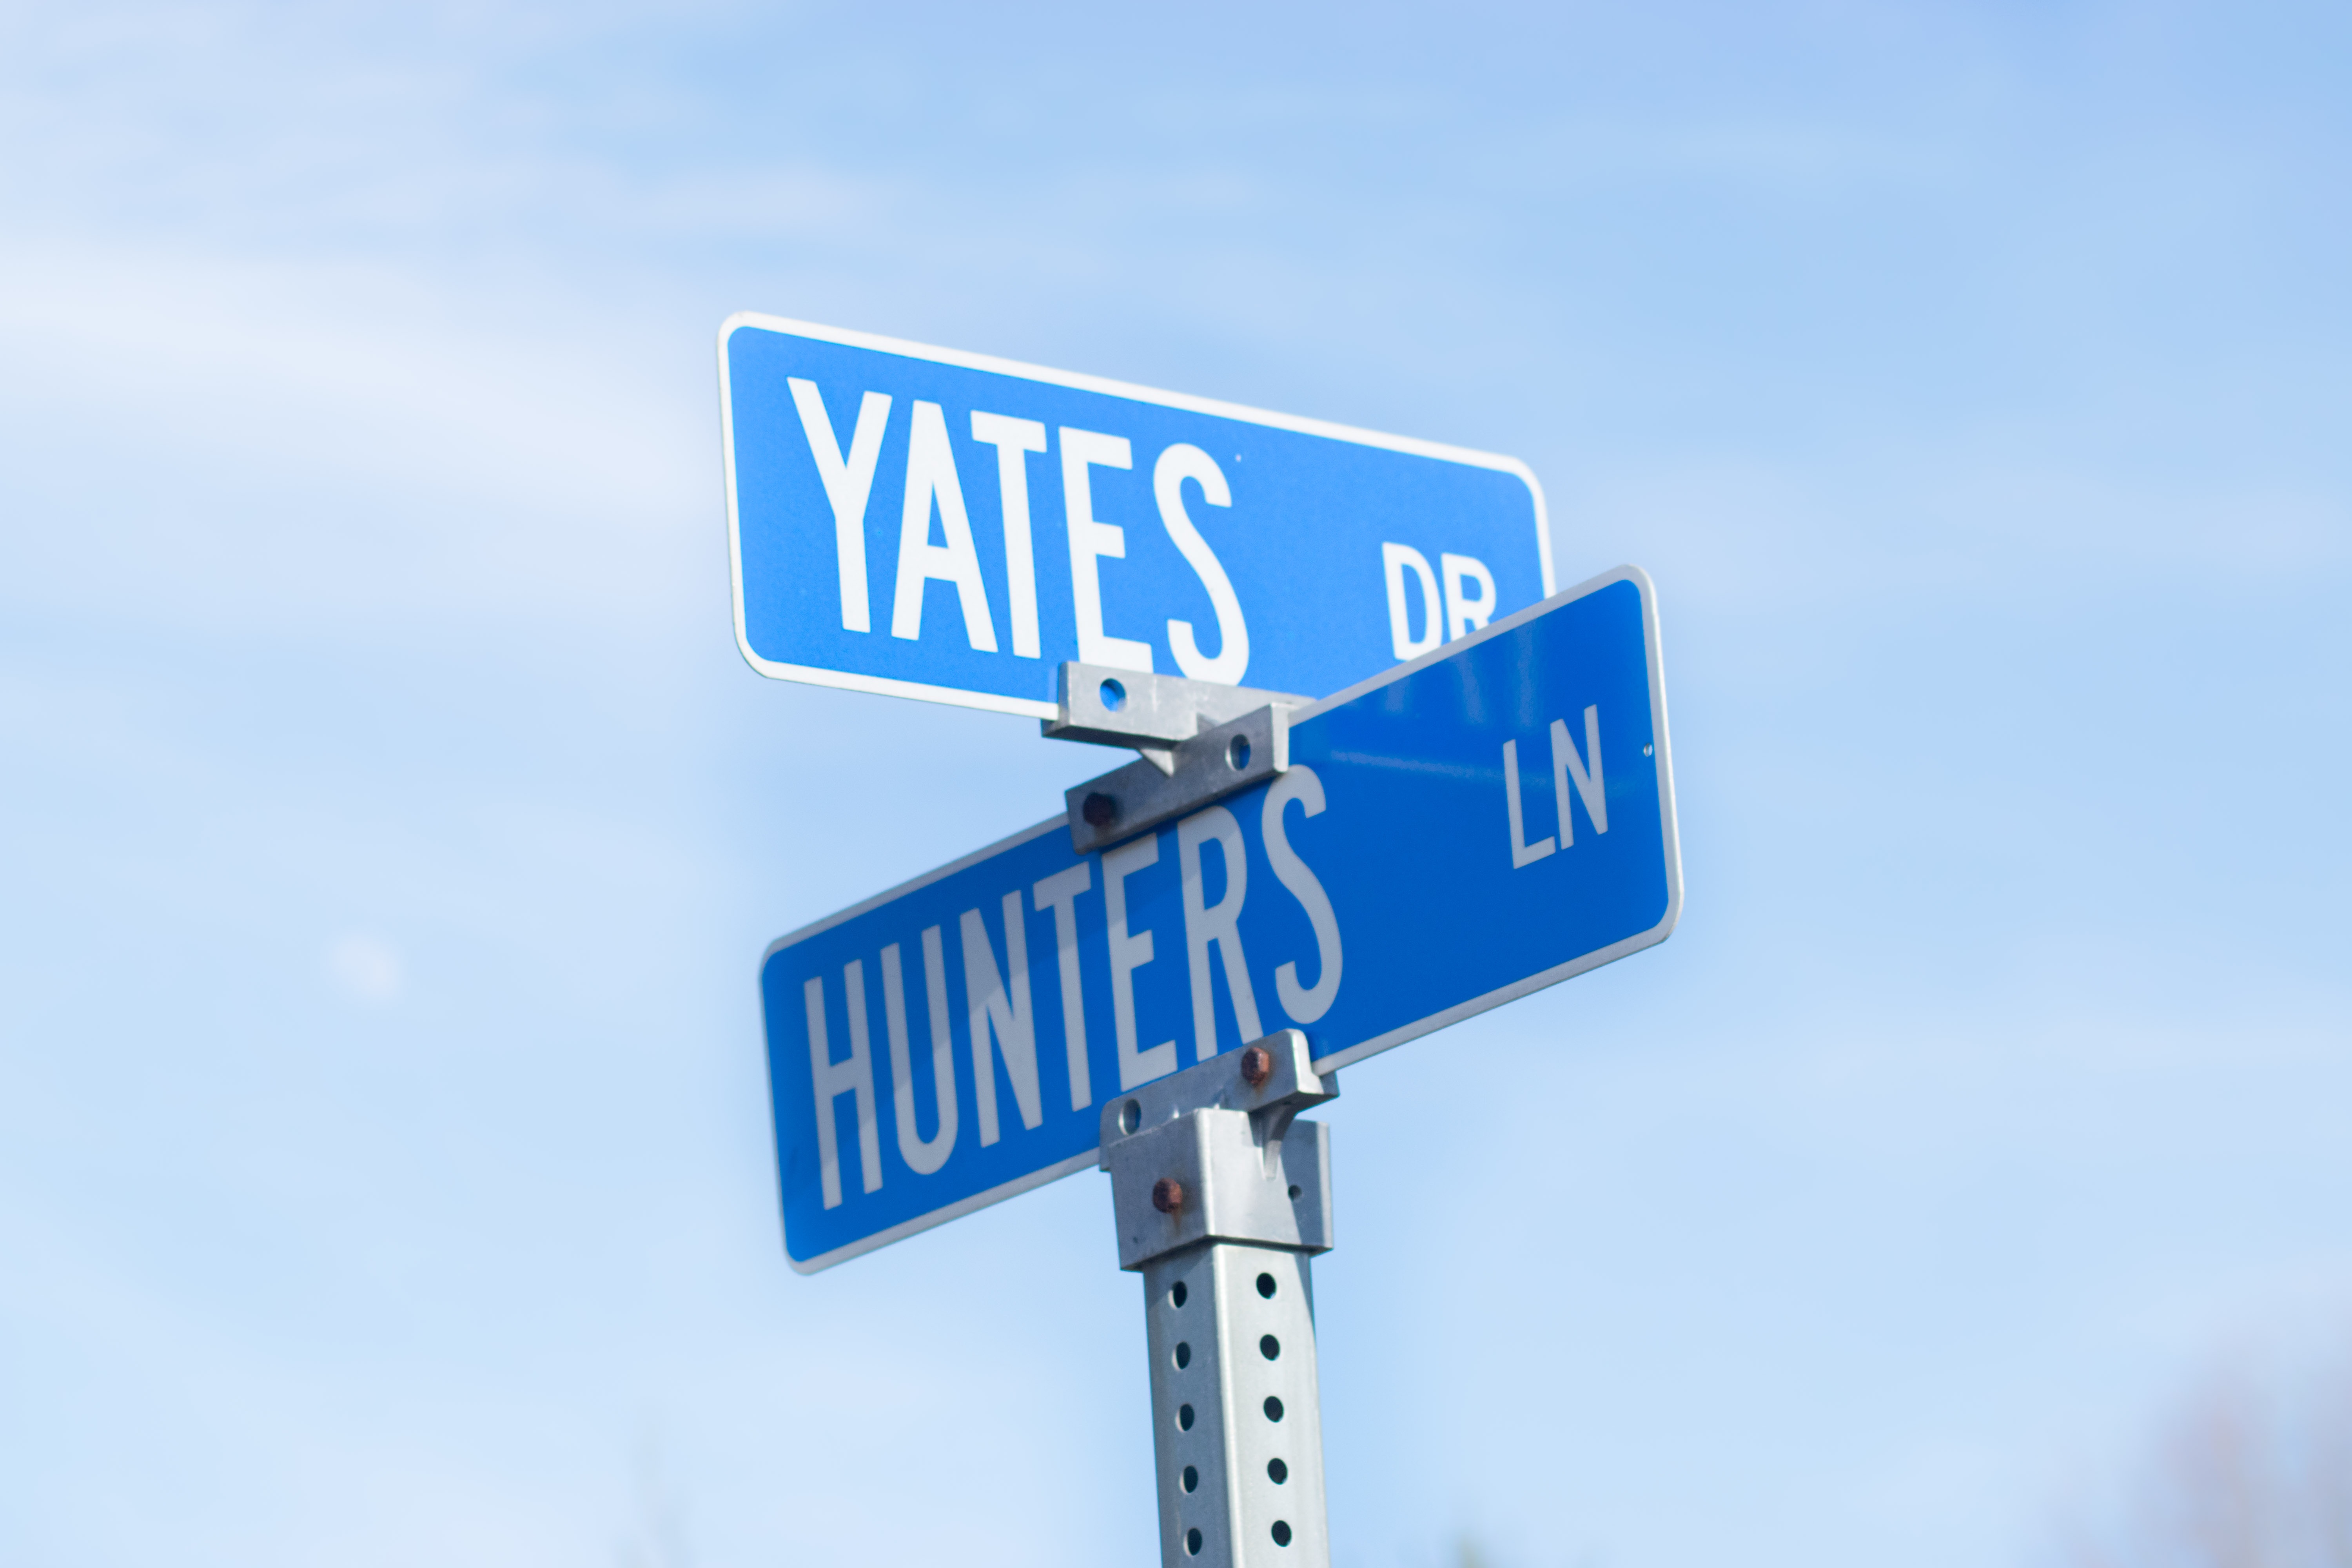
architecture, sky, road, traffic, street, vintage, building, old, city, urban, wall, manhattan, downtown, tourist, travel, sign, symbol, nyc, usa, america, landmark, sightseeing, blue, business, street sign, attraction, historic, tourism, signage, district, avenue, new, famous, york, united, states, destination, traffic sign, land marker